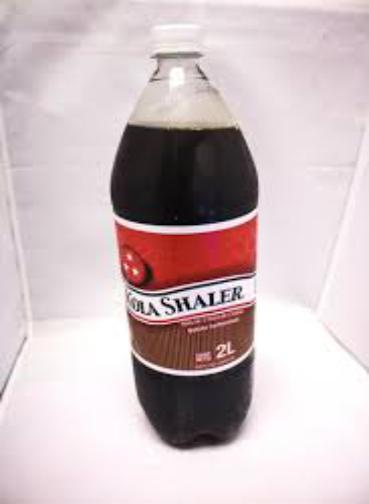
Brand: Kola Shaler
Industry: Food